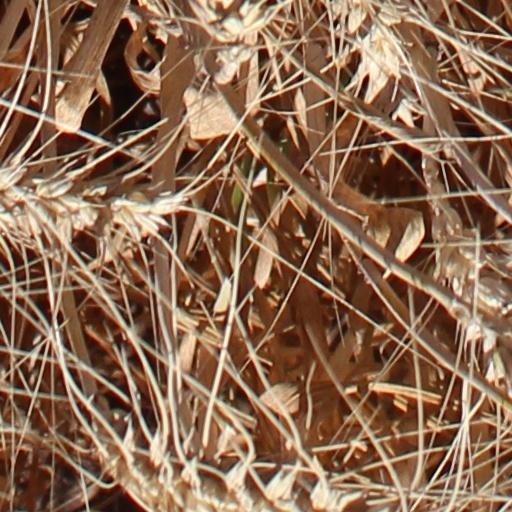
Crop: wheat